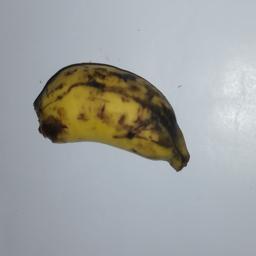
Banana variety: Champa Kola